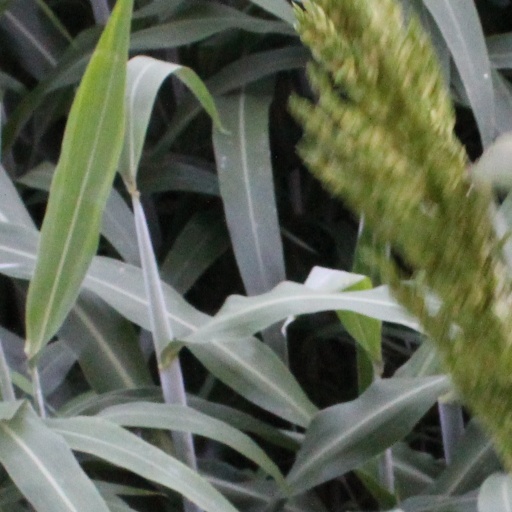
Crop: sorghum